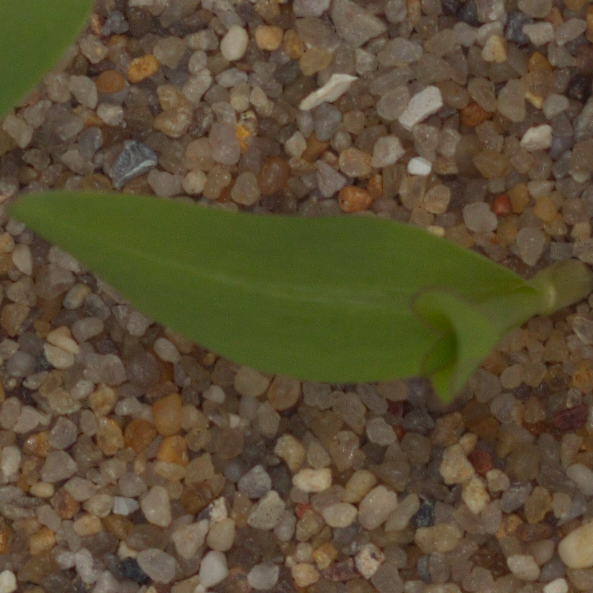
Label: maize